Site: brandenburg
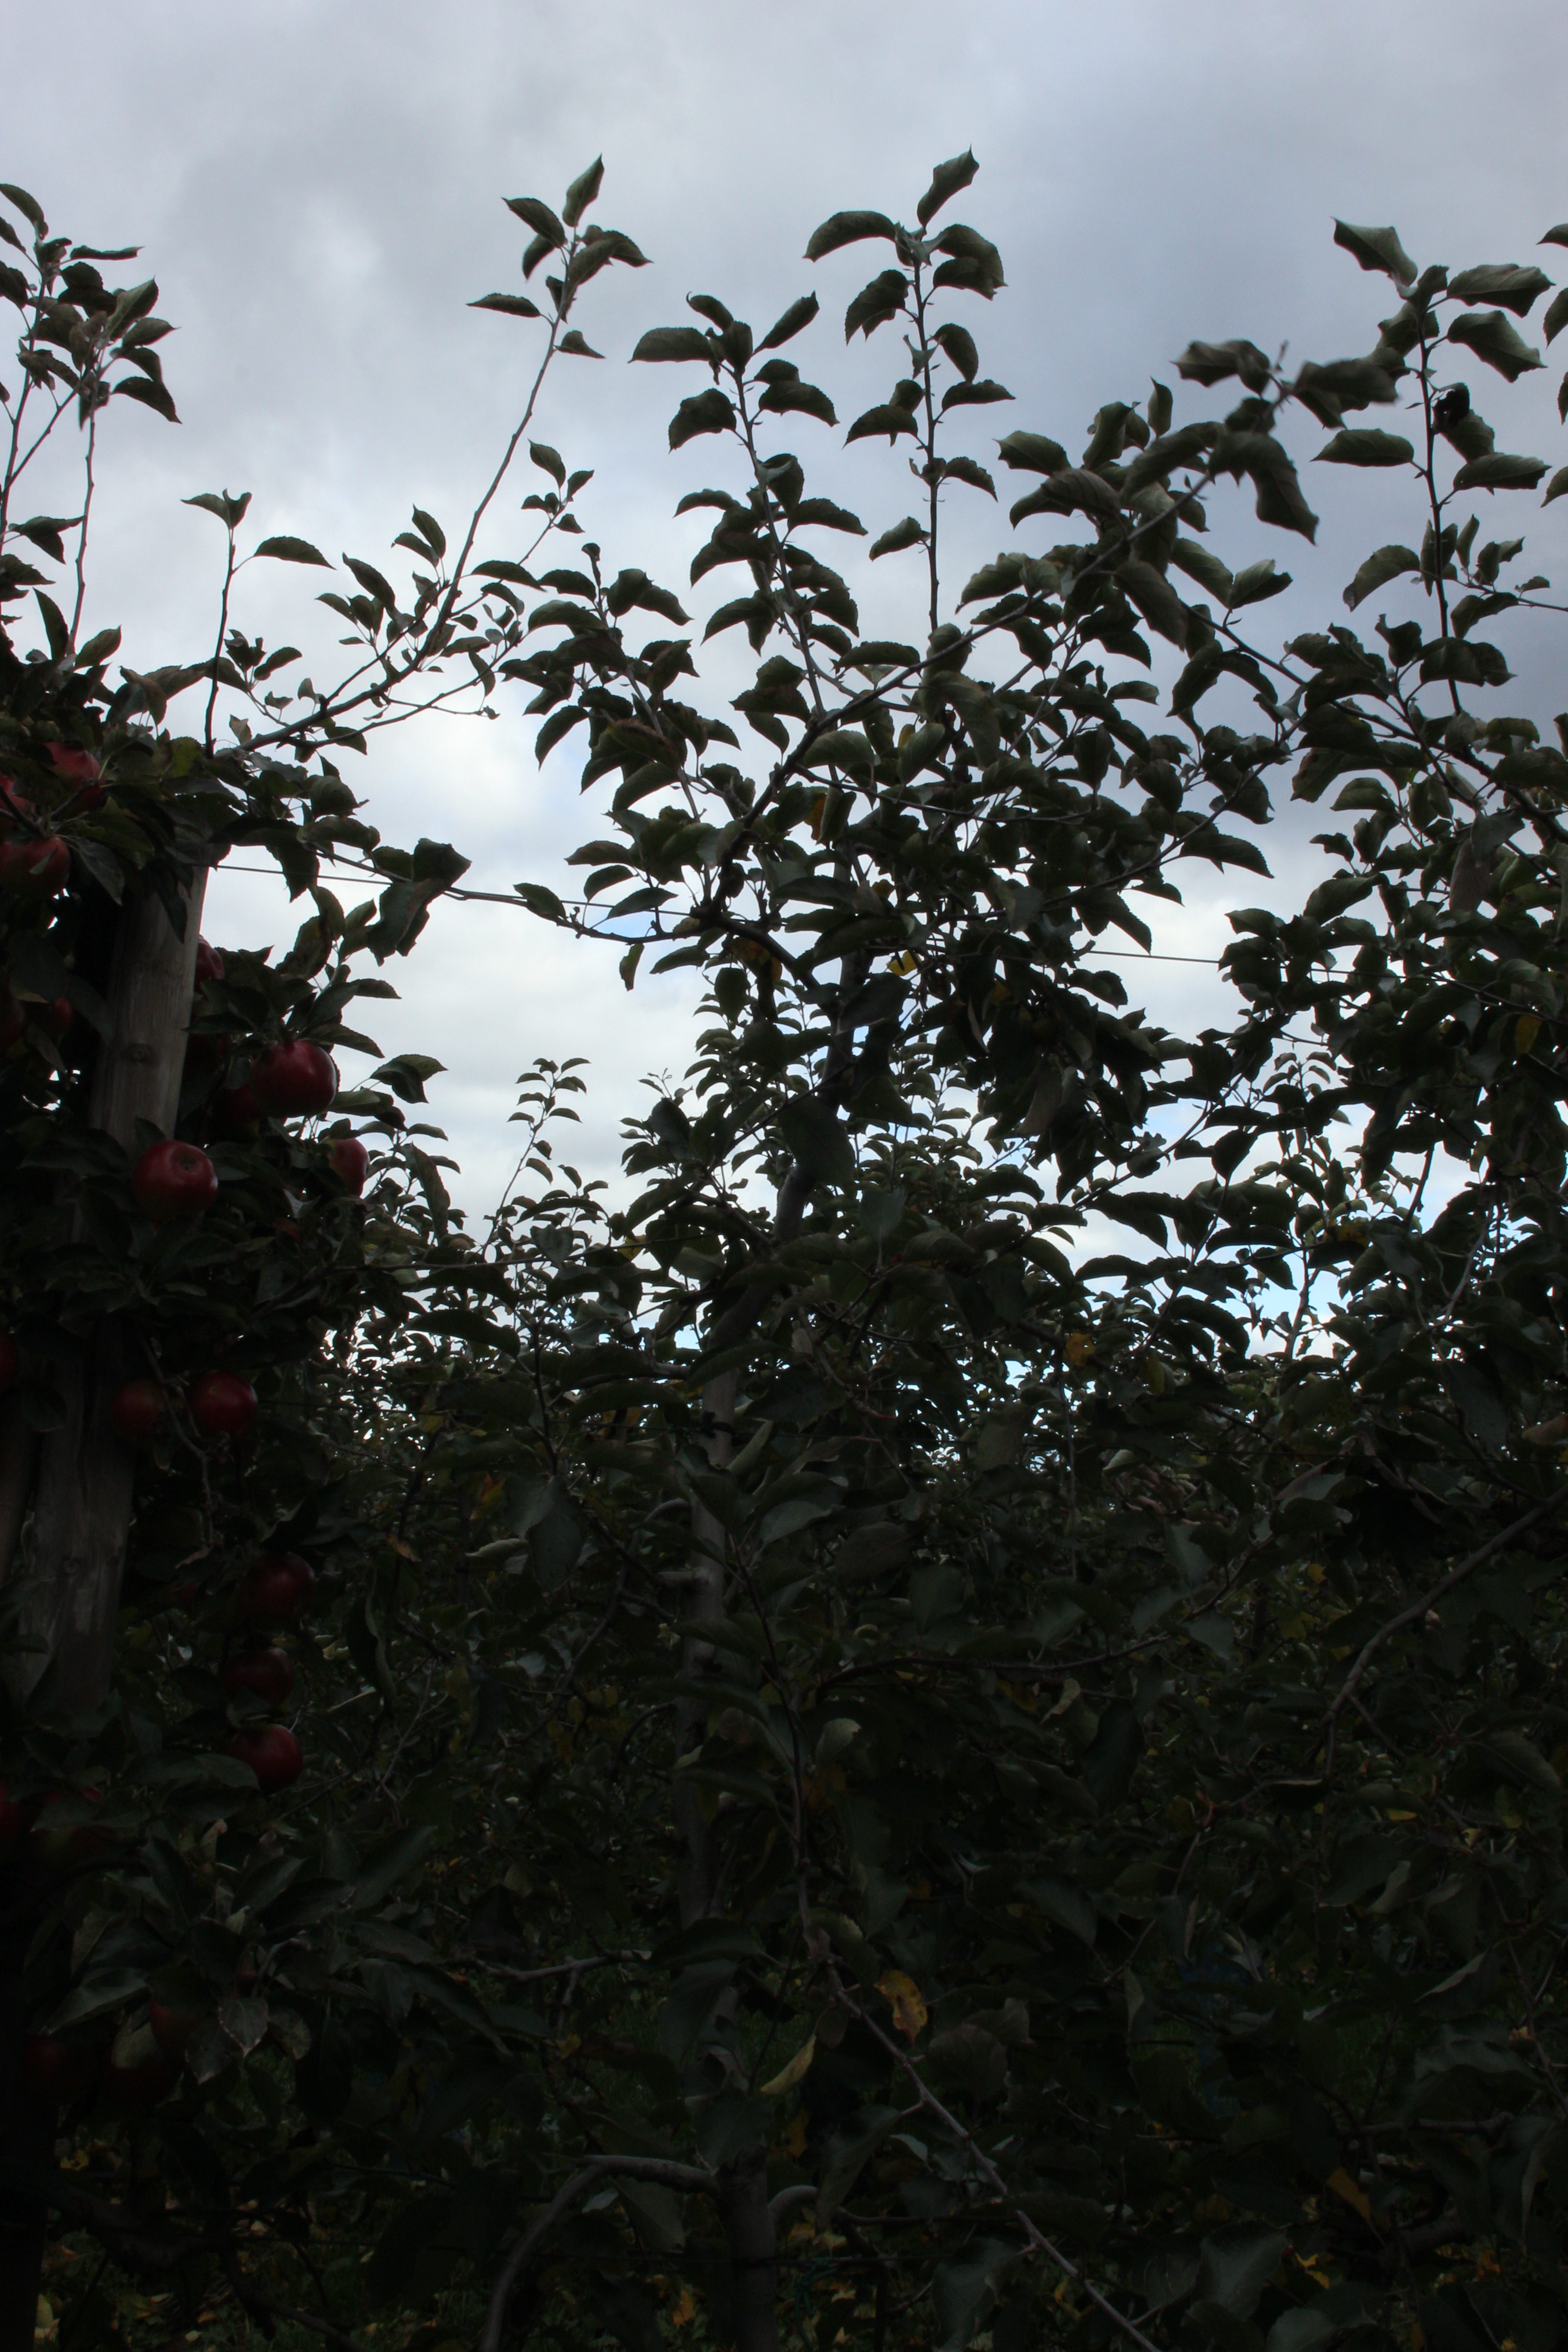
Growth stage (BBCH 91): Senescence, beginning of dormancy